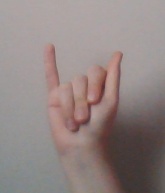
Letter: meem